Triple divide

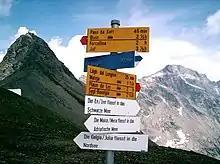
Landmark at Lunghin Pass in Grisons, Switzerland.

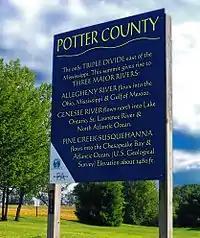
Landmark at the triple divide in Potter County, Pennsylvania.

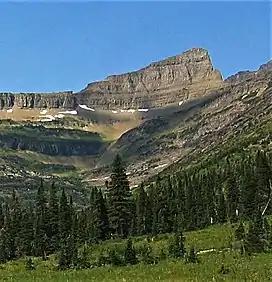
Triple Divide Peak, Montana

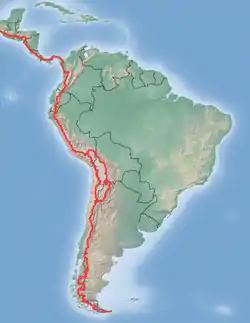
Continental divide of the Americas in South America

North America has 3 triple divides in the United States which are intersections of continental divides, and a fourth one in British Columbia. Waters at these triple divides flow into three different oceans, seas or gulfs. Triple Divide Peak in Montana is considered the triple divide "hydrological apex" of North America, though Snow Dome on the Alberta-British Columbia border also has a claim depending on how the Arctic and Atlantic oceans are defined. North America is the only continent that has a triple point dividing basins draining into three different oceans. Where the Continental Divide splits and joins to form the boundary of the Great Divide Basin, it forms two triple points.